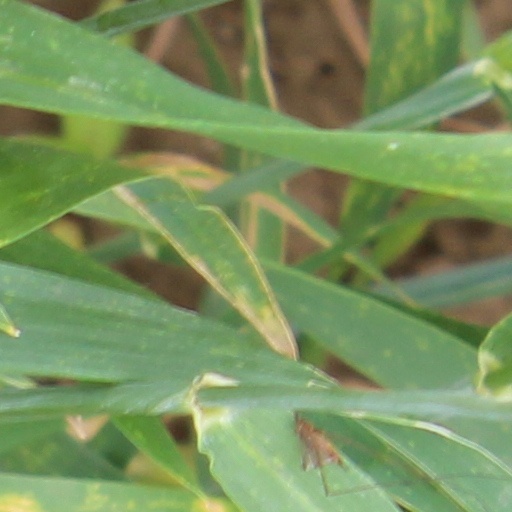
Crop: wheat